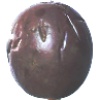
Label: Passion Fruit 1